Glenn Bijl

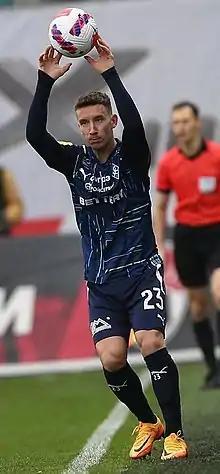
Bijl with Krylia Sovetov in 2022

Glenn Bijl (born 13 July 1995) is a Dutch football player who plays as a right-back for Belgian Pro League club Antwerp.